Congressional Progressive Caucus

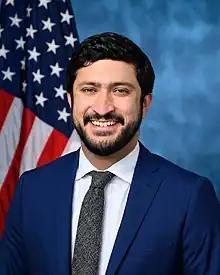
Current chairman Greg Casar, from Texas' 35th congressional district

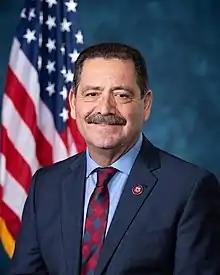
Whip Chuy Garcia in 2019

Chair: Greg Casar (TX-35)